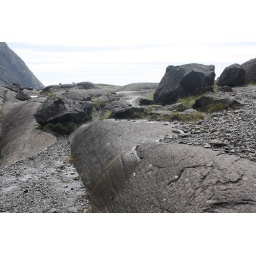
Loch in Coire Lagan and the rounded rock features ground in to shape by the the Coire Lagan glacier during the last Ice Age.